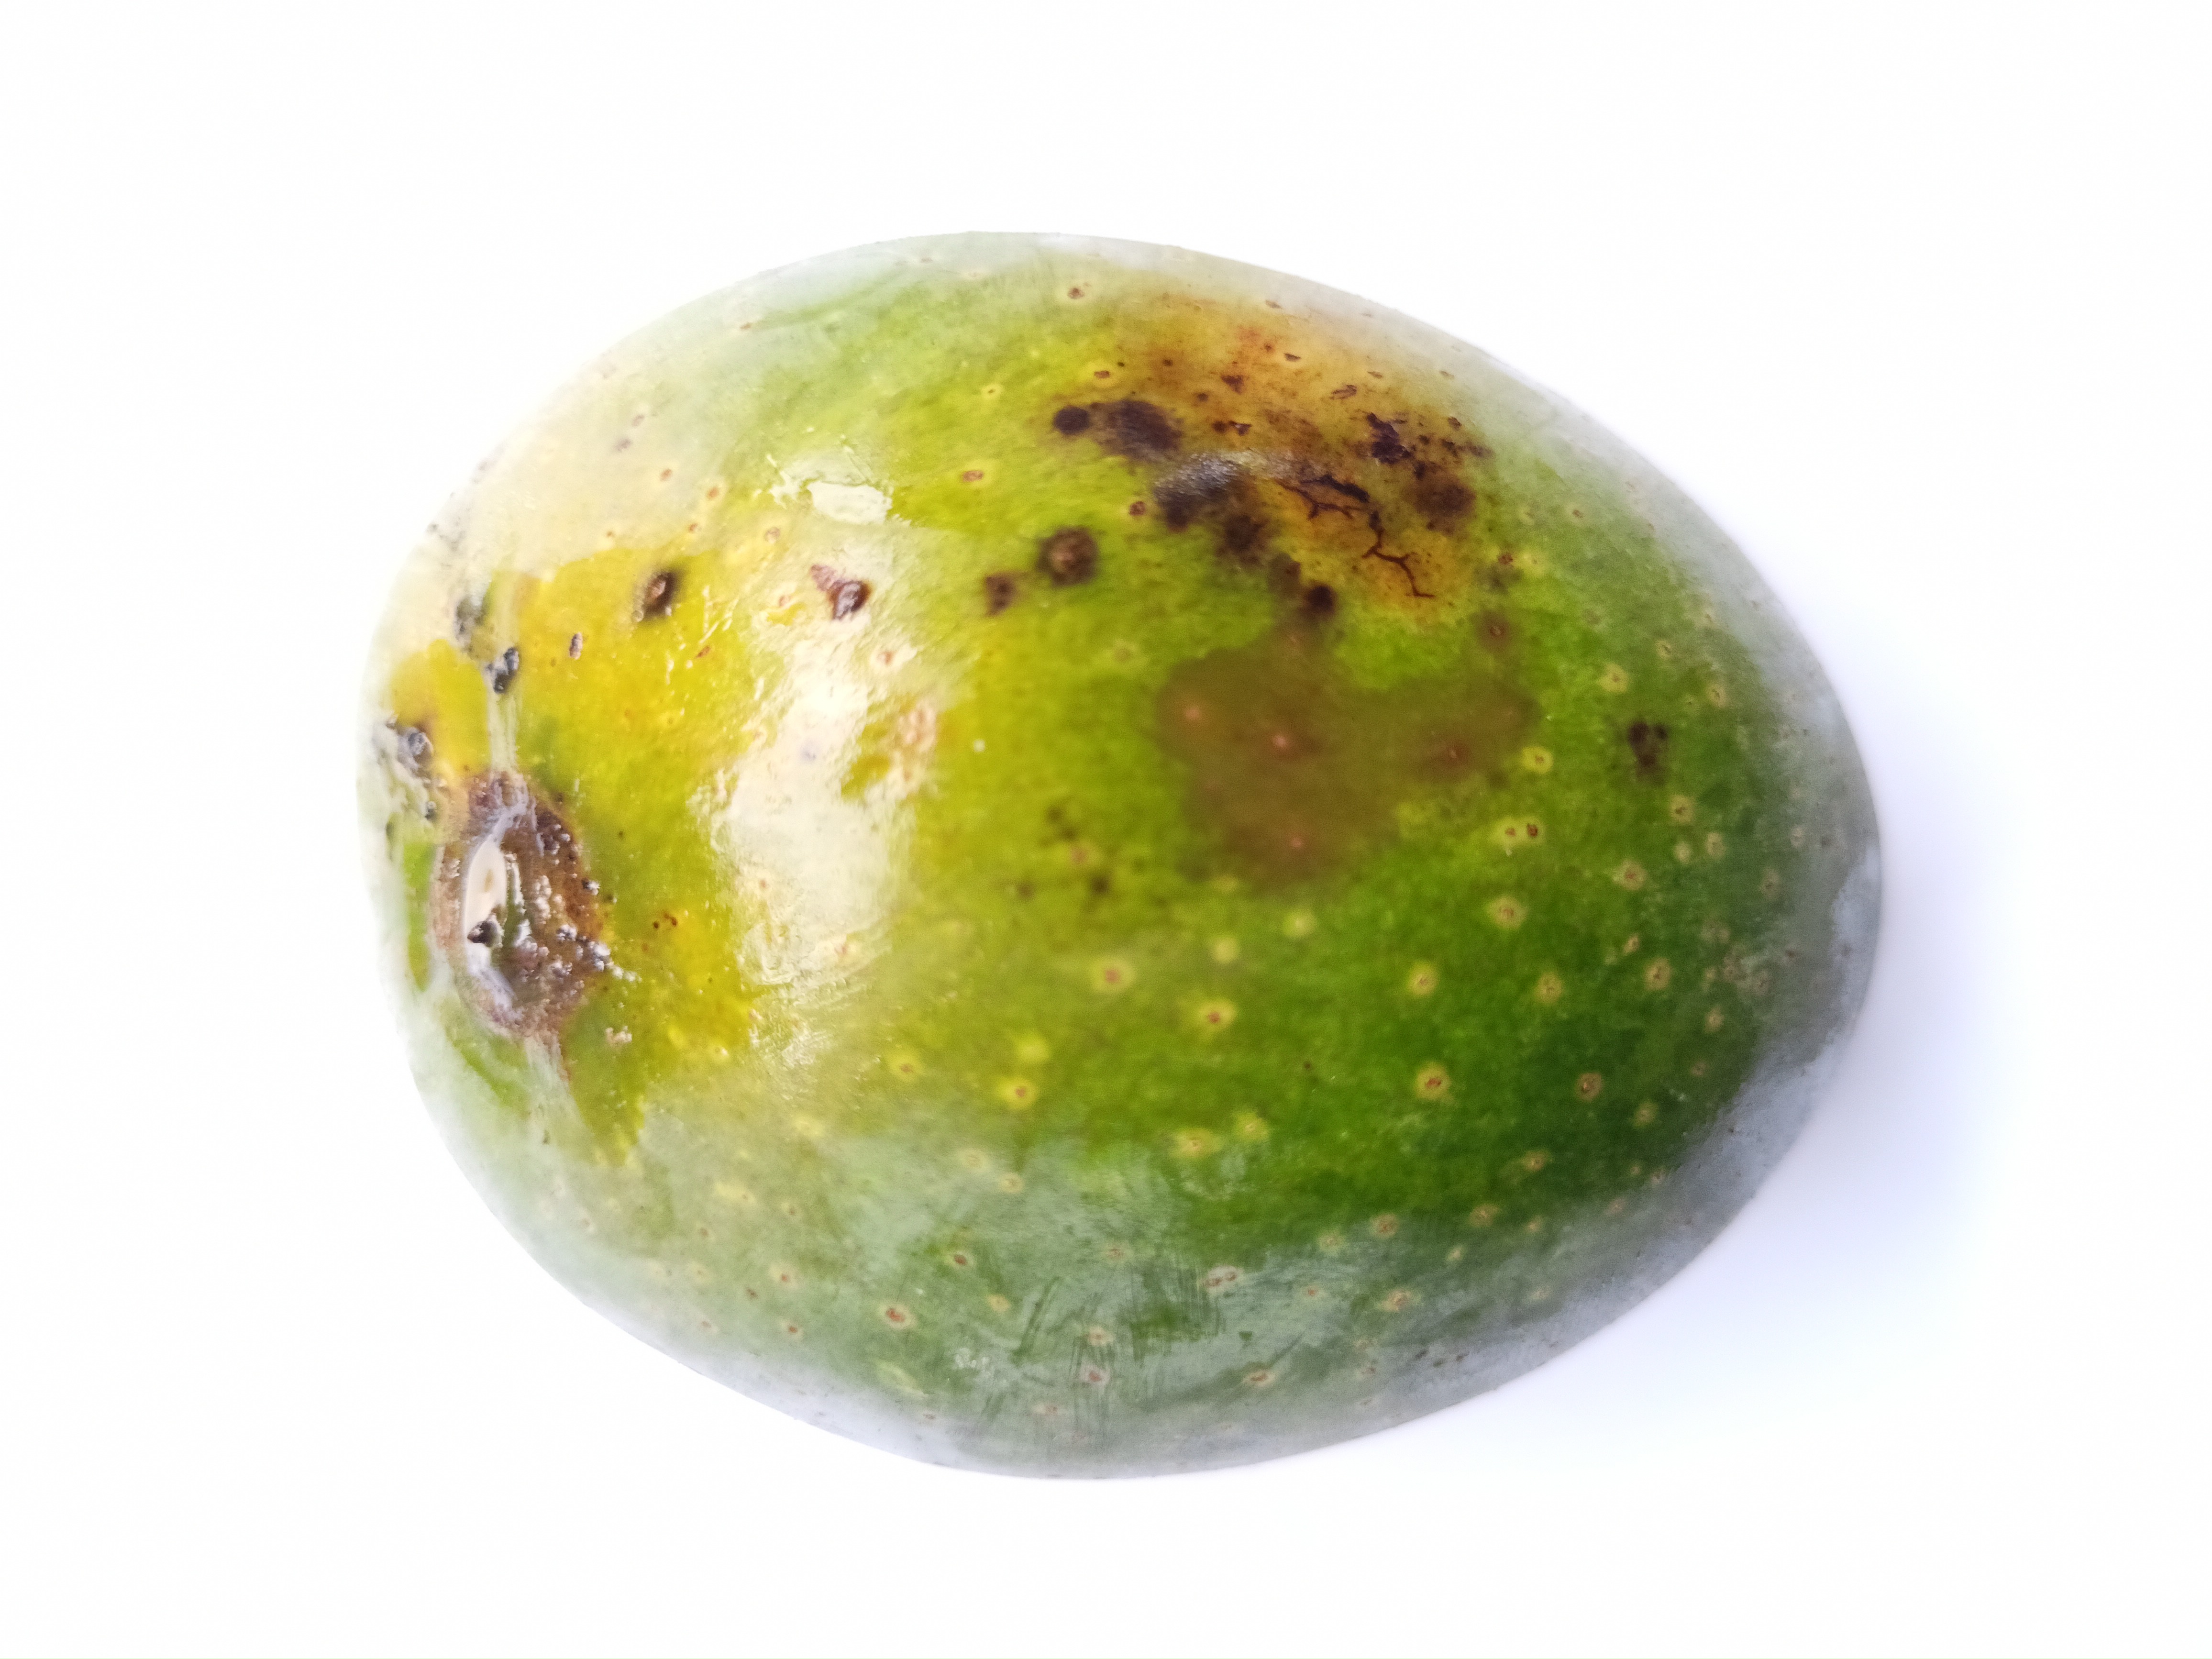
Mango variety: GopalBhog